Algerian cuisine

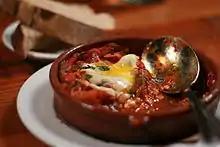
"Tchektchouka"

Poultry and beef are also used—other, more uncommon types of meat such as game birds and venison are considered a delicacy. In the south, dromedary (camel meat) is also eaten.